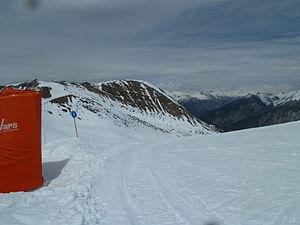
La piste bleue de ski d'accès au domaine de Risoul depuis Vars dans le domaine de la Forêt Blanche à Vars
La Forêt Blanche est un regroupement de deux stations de sports d'hiver se situant en France dans le département des Hautes-Alpes, classé « Grand domaine » et « Nouvelle glisse ».